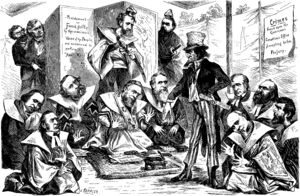
James Abram Garfield, né le 19 novembre 1831 à Orange et mort assassiné le 19 septembre 1881 à Elberon, est un homme d'État américain, 20ᵉ président des États-Unis. Après neuf élections consécutives à la Chambre des représentants des États-Unis dans l'Ohio entre 1863 et 1881, Garfield accède à la présidence sous l'étiquette du Parti républicain. Son mandat, fortement écourté par son assassinat, est marqué par une résurgence controversée de l'autorité présidentielle sur la préséance du Sénat concernant les nominations fédérales, une relance de la puissance navale américaine, l'élimination de la corruption au sein du service postal et la nomination de plusieurs Afro-Américains à de hautes fonctions fédérales.